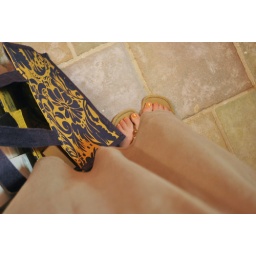
A new dress and bag arrived in the mail, and I couldn't wait to wear both. Soooo glad I got these!